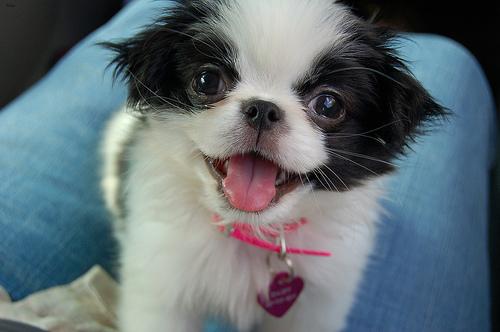
Breed: japanese chin